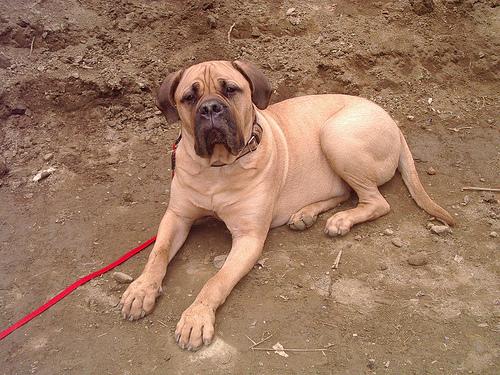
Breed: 231-n000077-bull_mastiff